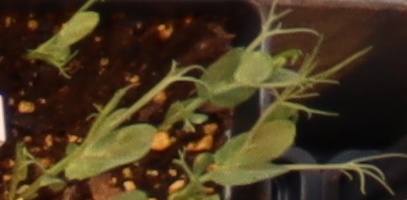
Label: Field Pea